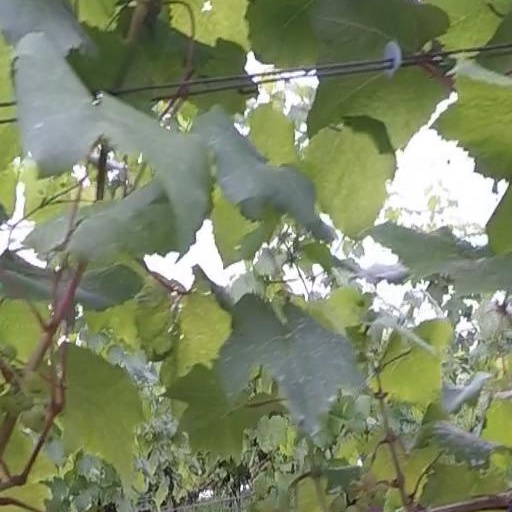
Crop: grape